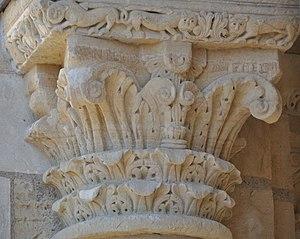
Chapiteau signé
L’abbaye de Saint-Benoît-sur-Loire, plus exactement abbaye de Fleury, est une abbaye bénédictine située à Saint-Benoît-sur-Loire dans le Loiret en région Centre-Val de Loire.
L'architecture romane est le premier grand style créé au Moyen Âge en Europe après le déclin de la civilisation gréco-romaine. Son développement est pleinement établi vers 1060 mais les premiers signes de mutation sont différents suivant les régions et il n'y a pas de consensus sur une date des débuts qui vont du VIᵉ au XIᵉ siècle. L'architecture gothique est le style qui lui succède progressivement à partir du XIIe siècle.Le dynamisme monastique, de profondes aspirations religieuses et morales, la spiritualité des routes de pèlerinages dans une Europe rendue à la paix président à la naissance de l'art roman et contribuent à en faire un style vraiment neuf et doué d'une profonde originalité. La volonté de libérer l'Église de la tutelle de pouvoirs séculiers, les croisades, la reconquête chrétienne en Espagne avec l'effondrement du califat de Cordoue, la disparition du mécénat royal ou princier font de l'art roman l'art de toute la chrétienté médiévale.